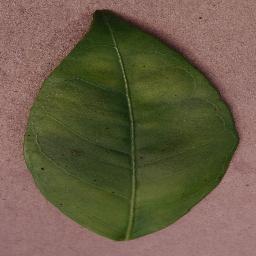
Label: Orange___Haunglongbing_(Citrus_greening)